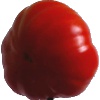
Label: Tomato 3